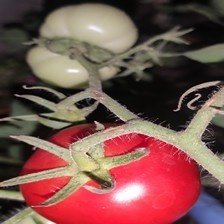
Label: tomato